Simca Vedette

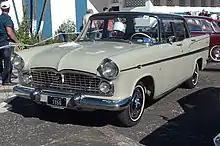
Simca Tufão 1966

42,910 units of the Chambord were built up to 1966, and the engine output gradually rose to . These more powerful Chambords had an acceleration from 0 to in 14.3 seconds and a top speed of .